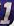
Number: 1